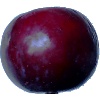
Label: Plum 2